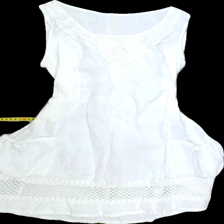
View: front
Type: Dress
Category: Ladies
Brand: Not Applicable
Colors: White
Material: 100%cotton
Pattern: Lace
Cut: Regular, C-collar
Season: All
Trend: No trend
Stains: No
Price range: <50
Recommended usage: Export